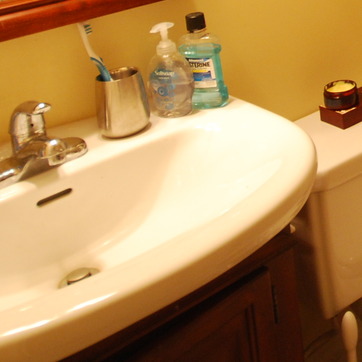
Material: ceramic